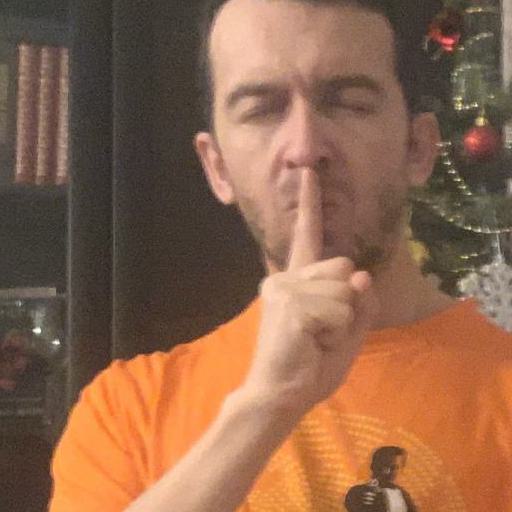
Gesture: mute